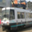
Label: streetcar